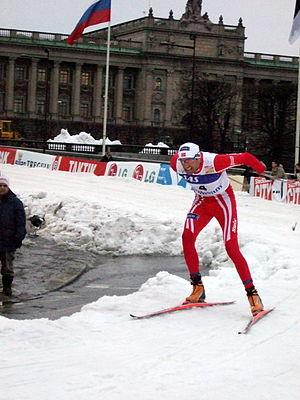
Odd-Bjørn Hjelmeset est un fondeur norvégien spécialiste des épreuves en style classique.
La médaille Holmenkollen est la plus haute récompense norvégienne décernée aux skieurs. Elle est remise aux athlètes depuis 1895 en fonction de leurs résultats au festival de ski d'Holmenkollen et dans d'autres compétitions internationales. La médaille a été conçue par le peintre norvégien Andreas Bloch.